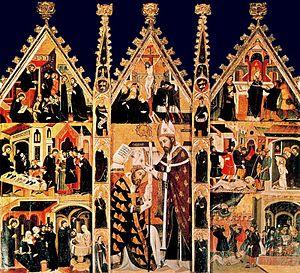
Arnau Bassa est un peintre espagnol du XIVᵉ siècle.